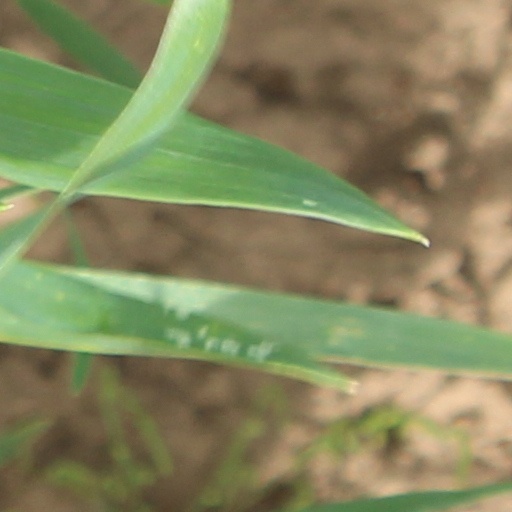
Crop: wheat